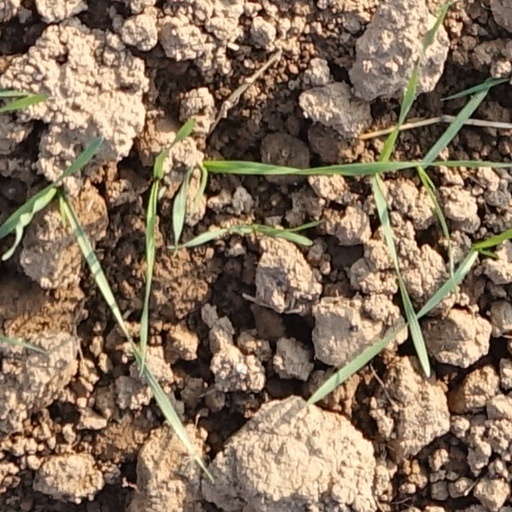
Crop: wheat